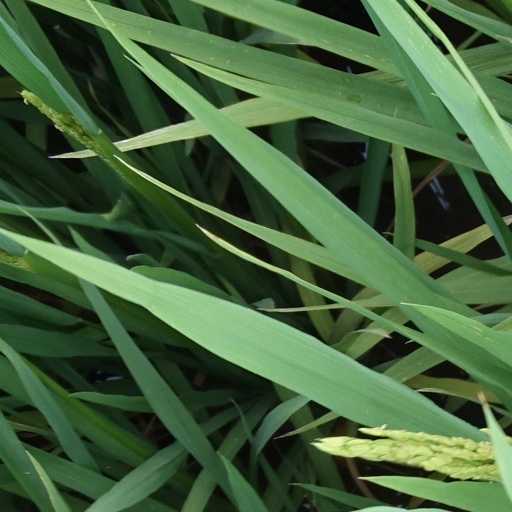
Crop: rice